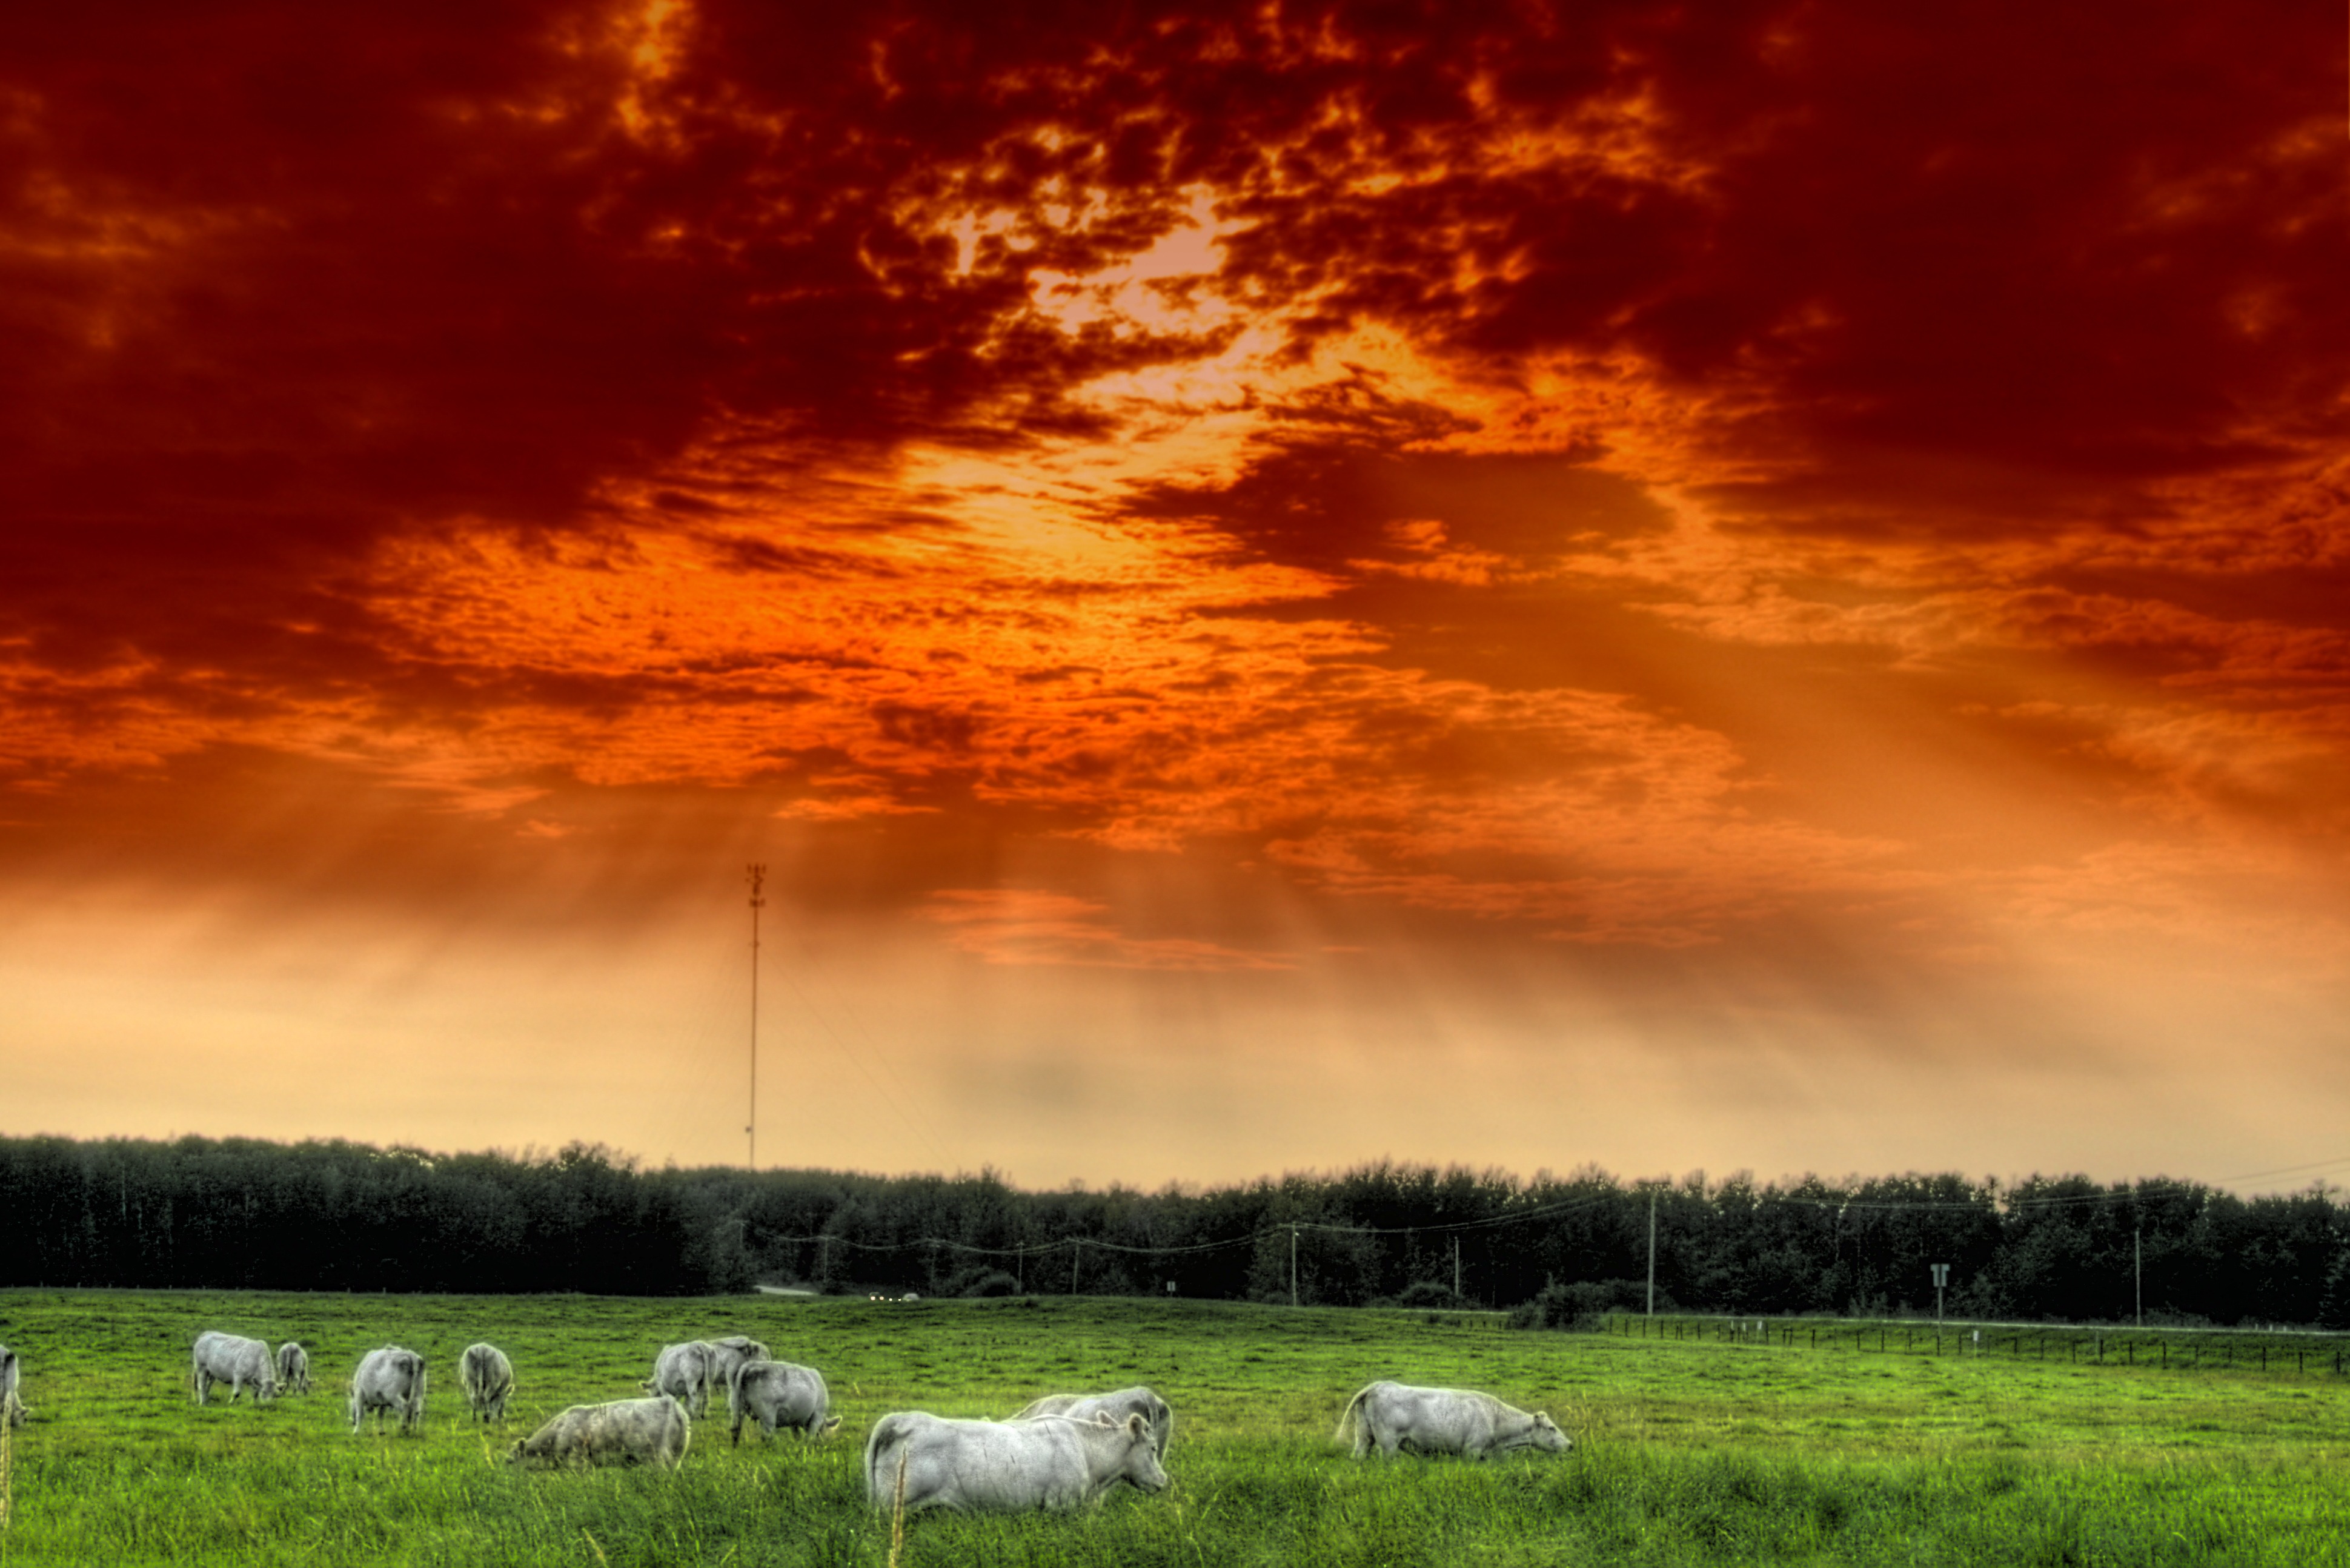
landscape, nature, forest, grass, horizon, cloud, sky, sunrise, sunset, field, farm, meadow, prairie, countryside, sunlight, morning, dawn, country, dusk, evening, rural, cattle, herd, pasture, agriculture, plain, trees, outside, hdr, clouds, canada, grassland, habitat, alberta, steppe, rural area, meteorological phenomenon, grass family